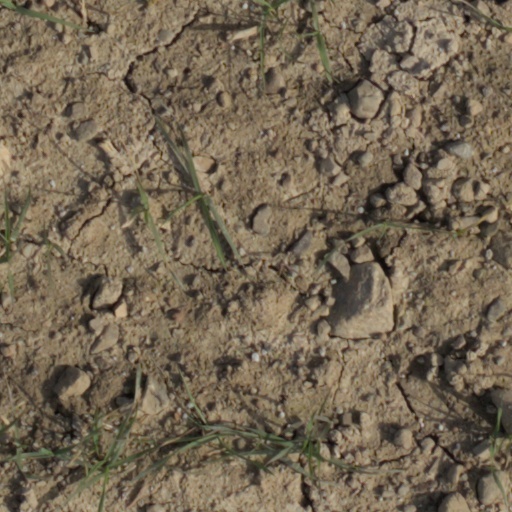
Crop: wheat